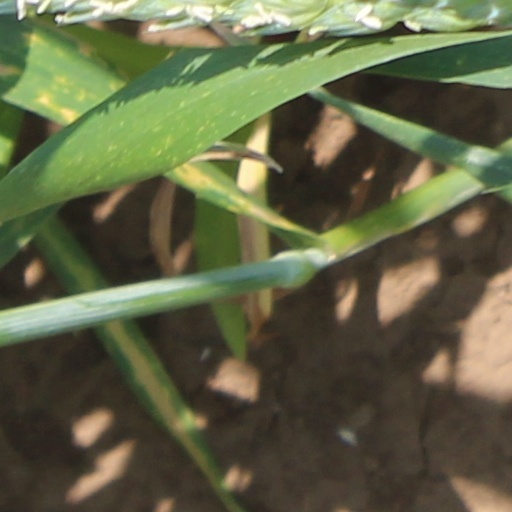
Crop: wheat